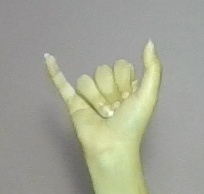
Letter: ya